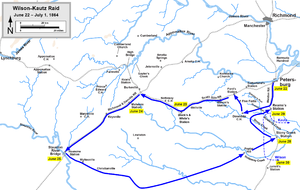
La bataille de Staunton River Bidge s'est déroulée le 25 juin 1864, entre les forces de l'Union et confédérées au cours du raid de Wilson-Kautz de la guerre de Sécession. La bataille a eu lieu autour du pont de la rivière Staunton, sur la rivière Staunton, dans les comtés d'Halifax et de Charlotte, Virginie.
La bataille de Sappony Church, aussi connue comme la bataille de Stony Creek Depot, est un engagement de la guerre de Sécession, entre les forces des États confédérés d'Amérique et celles de l'Union, qui s'est déroulée le 28 juin 1864, lors du raid de Wilson-Kautz de la campagne de Richmond–Petersburg.
Le raid de Wilson–Kautz est une opération de cavalerie dans le centre-sud de la Virginie à la fin de juin 1864, pendant la guerre de Sécession. Survenant tôt lors de la campagne de Richmond-Petersburg, le raid est mené par la cavalerie de l'Union sous les ordres des brigadiers généraux James H. Wilson et August Kautz, qui ont reçu l'ordre de couper les chemins de fer entre Lynchburg, en Virginie, et le centre de ravitaillement ferroviaire essentiel confédéré à Petersburg. Alors que le raid a l'effet escompté en perturbant les communications ferroviaires confédérées pendant plusieurs semaines, les forces du raid perdent un bonne partie de leur artillerie, tous leurs trains d'approvisionnement, et près d'un tiers de l'effectif initial, surtout faite prisonnière par les confédérés.
Premier conflit total de l'ère moderne, la guerre de Sécession met en exergue le rôle déterminant que les chemins de fer joueront dans les conflits à venir, en particulier dans le domaine de la logistique et du transport de troupes. Le réseau particulièrement bien développé du Nord est d'un précieux secours pour le soutien logistique des opérations lointaines de l'armée de l'Union, tandis que les lacunes du réseau confédéré - dues principalement au faible niveau de développement industriel des États sécessionnistes - contribuent pour une bonne part à la défaite du Sud. Les deux camps comprennent d'emblée l'importance de cette nouvelle technologie dans la guerre moderne et consacrent d'importants moyens en hommes et en matériels à la destruction des réseaux ennemis et à la protection, la maintenance et le développement de leurs propres chemins de fer. Tout au long du conflit, de nombreux combats ont ainsi les lignes, des dépôts ou des nœuds ferroviaires pour enjeux et objectifs.